Mike Sullivan (Wyoming politician)

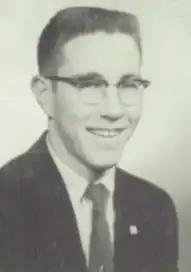
Mike Sullivan in 1957

Michael John Sullivan was born in Omaha, Nebraska, on September 22, 1939, to Margaret Elizabeth Sullivan and Joseph Sullivan Jr., who was elected as Converse County attorney as a member of the Democratic Party and served as the president of the Wyoming State Bar. His brother, Dan Sullivan, served in the Wyoming Senate as a member of the Republican Party. His uncle, John Sullivan, and grandfather, Joseph Sullivan, served in the Wyoming House of Representatives. Sullivan was raised in Douglas, Wyoming, as a member of the Catholic Church.